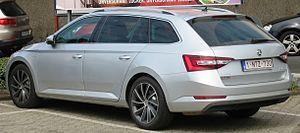
La Škoda Superb est une automobile haut de gamme produite et commercialisée par le constructeur automobile tchèque Škoda Auto. La première Superb a été commercialisée de 1934 à 1949. Depuis 2001, le nom est à nouveau porté par une grande routière Skoda. La première génération de ce nouveau modèle a été commercialisée en 2001, la seconde en 2008 et la troisième génération en 2015, suivie d'un restylage en 2019 et de l'arrivée en 2020 d'une version hybride rechargeable nommée "iV".